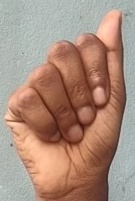
ASL sign: A